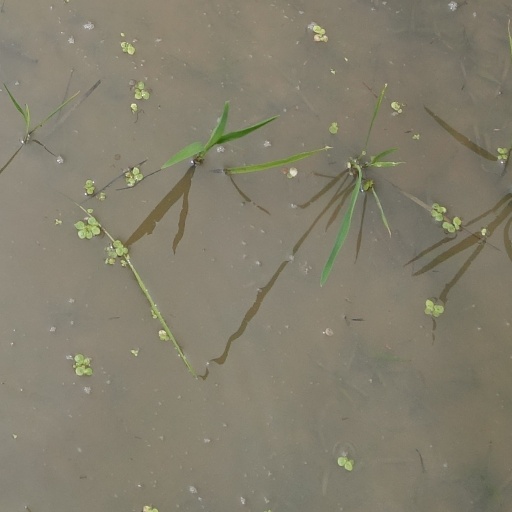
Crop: rice